Friday prayer

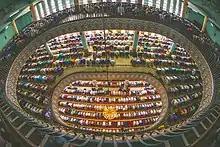
A Friday prayer at Baitul Mukarram in Dhaka.

Although Friday is not a sabbath in Islam it is recognized as a superior and holy day. According to the Islamic scholar Ibn Qayyim al-Jawziyya there are 32 reasons that Friday is special. Some of the reasons include a belief that Friday was the day when Adam was created, entered into, and expelled from Jannah. It is also the day of the week when the Day of Judgment will occur and the world will end. There is also a belief that Allah is more likely to forgive and bless on Fridays. It is also believed to be the day that Islam was revealed to be perfected.